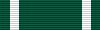
พระเจ้าฟุอาดที่ 2 แห่งอียิปต์

| สีพิเศษ = green
| ภาพ = ไฟล์:Fuad II 2015 Interview.jpg
| พระบรมนามาภิไธย =
| พระปรมาภิไธย =
| วันพระราชสมภพ = พระราชวังอับดีน ไคโร|กรุงไคโร ราชอาณาจักรอียิปต์
| วันสวรรคต =
| succession = รายพระนามพระมหากษัตริย์ราชวงศ์มูฮัมหมัดอาลี|พระมหากษัตริย์แห่งอียิปต์และซูดานองค์อธิปัตย์แห่งนิวเบีย, คูร์ดูฟาน และดาร์ฟูร์
| พระราชบิดา = พระเจ้าฟารูกที่ 1 แห่งอียิปต์
| พระราชมารดา = นาร์รีมาน ซาเดก
| พระมเหสี = ฟาดิลา ฟรองซ์ ปิการ์|โดมินิก ฟรองซ์ ปิการ์ (2519–2542)
| พระราชสวามี =
| พระราชโอรส/ธิดา = เจ้าชายมูฮัมหมัด อาลี เจ้าชายแห่งซาอิดเจ้าหญิงเฟาซียะห์-ลาติฟา แห่งอียิปต์เจ้าชายฟากห์รุดดินแห่งอียิปต์
| ราชวงศ์ = ราชวงศ์มูฮัมหมัดอาลี|มูฮัมหมัดอาลี
| ทรงราชย์ =
| พิธีบรมราชาภิเษก =
| reign = 26 กรกฎาคม 2495 – 18 มิถุนายน 2496 (324 วัน)
| predecessor = พระเจ้าฟารูกที่ 1 แห่งอียิปต์
| successor = การเลิกล้มราชาธิปไตย|ราชาธิปไตยถูกล้มล้าง|
| birth_style = พระราชสมภพ
พระเจ้าฟุอาดที่ 2 แห่งอียิปต์ (; พระราชสมภพ 16 มกราคม พ.ศ. 2495) เป็นพระมหากษัตริย์แห่งอียิปต์และซูดาน และองค์อธิปัตย์แห่งนูเบีย, คูร์ดูฟาน และดาร์ฟูร์ แห่งราชวงศ์มูฮัมหมัดอาลีองค์สุดท้าย โดยได้รับการสถาปนาเป็นกษัตริย์ขณะที่พระองค์มีพระชันษาเพียง 7 เดือน เนื่องจากพระราชบิดา คือ พระเจ้าฟารูกที่ 1 แห่งอียิปต์ ทรงประกาศสละราชสมบัติ
== พระราชประวัติ ==
พระเจ้าฟุอาดที่ 2 แห่งอียิปต์ เสด็จพระราชสมภพเมื่อวันที่ 16 มกราคม พ.ศ. 2495 ณ พระราชวังอับดีน ไคโร|กรุงไคโร ประเทศอียิปต์ เป็นพระราชโอรสในพระเจ้าฟารูกที่ 1 แห่งอียิปต์ และนาร์รีมาน ซาเดก|อดีตสมเด็จพระราชินีนาร์รีมานแห่งอียิปต์ พระองค์มีพระนามาภิไธยเดิม เจ้าชายอะห์มัด ฟุอาด () พระองค์มีพระเชษฐภคินีต่างพระมารดาคือ เจ้าหญิงเฟริยาล ฟารูก แห่งอียิปต์|เจ้าหญิงเฟริยาลแห่งอียิปต์, เจ้าหญิงเฟาซียะห์ ฟารูก แห่งอียิปต์|เจ้าหญิงเฟาซียะห์แห่งอียิปต์ และเจ้าหญิงฟาดียะ ฟารูก แห่งอียิปต์|เจ้าหญิงฟาดียะแห่งอียิปต์ ตามลำดับ นอกจากนี้ยังมีพระอนุชาต่างบิดาคือ นายอะกรัม อดัม อาเหม็ด นาจีบ
== ขึ้นครองราชย์ ==
หลังเกิดความยุ่งยากเกี่ยวกับการปกครองของอียิปต์ เนื่องจากประชาชนเริ่มไม่พอใจในการปกครองของพระเจ้าฟารูกที่ 1 แห่งอียิปต์ เนื่องจากในช่วงนั้นมีการฉ้อราษฎร์บังหลวงในเหล่าข้าราชการ บางพวกใช้อำนาจหน้าที่ของตนสร้างความร่ำรวยแก่ตนเอง ขณะที่เหล่าราษฎรอยู่อย่างลำบากยากจน แต่ราชสำนักและเหล่าข้าราชการกลับใช้ชีวิตอย่างหรูหราฟุ่มเฟือย สร้างความไม่พอใจแก่เหล่าพสกนิกรทั้งหลาย จนวันที่ 23 กรกฎาคม พ.ศ. 2495 กลุ่มขบวนการ Free Officers Movement ภายใต้การนำของมุฮัมมัด นะญีบ และญะมาล อับดุนนาศิร ได้กระทำการรัฐประหารใน พ.ศ. 2495 โดยบังคับให้พระองค์สละราชสมบัติ โดยทันทีทันใดหลังจากการสละราชสมบัติของพระเจ้าฟารูก ก็ได้มีการยกเจ้าชายอะห์มัด ฟุอาด พระราชโอรสของพระเจ้าฟารูกที่ยังเป็นทารกอยู่เสด็จขึ้นครองราชย์ขึ้นเป็น พระเจ้าฟุอาดที่ 2 แห่งอียิปต์
แต่เนื่องจากพระเจ้าฟุอาดที่ 2 แห่งอียิปต์ยังทรงพระเยาว์มาก ในรัชสมัยของพระองค์จึงมีผู้สำเร็จราชการแทนพระองค์คือ เจ้าชายมูฮัมหมัด อับดุล โมนีม (Prince Muhammad Abdul Moneim) ซึ่งเป็นพระสวามีของเจ้าหญิงฟาติมา เนสลิชาห์|เจ้าหญิงเนสลิชาห์แห่งจักรวรรดิออตโตมัน
โดยพระเจ้าฟารูกทรงคิดว่าหากพระองค์สละราชสมบัติแล้ว อาจจะทำให้กลุ่มนักปฏิวัติและผู้ต่อต้านระบอบราชาธิปไตยภายในประเทศยุติการเคลื่อนไหวและนำความสงบสุขกลับเข้ามาในอียิปต์อีกครั้ง และยังทรงเชื่อว่ายุวกษัตริย์พระองค์น้อยองค์นี้จะสามารถยุติความรุนแรงภายในอียิปต์และซูดานได้ แต่โชคไม่ดีที่สิ่งที่พระเจ้าฟารูกต้องการนั้นไม่เป็นอย่างที่พระองค์หวังไว้เลยพระเจ้าฟุอาดที่ 2 แห่งอียิปต์ได้ถูกปลดจากการเป็นยุวกษัตริย์หลังจากที่พระองค์ทรงครองราชย์ได้ 324 วัน และภายหลังจากการลงจากราชบัลลังก์ ประเทศอียิปต์จึงได้เปลี่ยนแปลงการปกครองเป็นสาธารณรัฐ และพระองค์ได้เสด็จลี้ภัยไปยังประเทศสวิตเซอร์แลนด์ และใช้ชีวิตอยู่ที่นั้น
== อภิเษกสมรส ==
พระเจ้าฟุอาดที่ 2 แห่งอียิปต์ เมื่อเจริญวัยแล้ว พระองค์ได้เริ่มต้นความสัมพันธ์กับฟาดิลา ฟรองซ์ ปิการ์|นางสาวโดมินิก ฟรองซ์ ปิการ์ (สกุลเดิม โลบ) ธิดาของนายโรเบร์ โลบ และนางปอล มาเดอแลน ปิการ์ โดยได้รู้จักกันครั้งแรกใน พ.ศ. 2519 ครั้งแรกที่พระราชวังโมนาโก โดยต่อมาภายหลังทั้งสองพระองค์ได้อภิเษกสมรสกันเมื่อวันที่ 16 เมษายน พ.ศ. 2519 ที่ปารีส|กรุงปารีส แม้ว่าพระองค์จะอภิเษกสมรสภายหลังจากที่พระเจ้าฟุอาดที่ 2 พระสวามีลงจากราชบัลลังก์แล้ว แต่พระองค์ยังได้รับการแต่งตั้งเป็นสมเด็จพระราชินีแห่งอียิปต์ โดยได้เปลี่ยนมานับถือศาสนาอิสลาม และเปลี่ยนพระนามเป็น ฟาดิลา
แต่ภายหลังหลังจากการครองคู่กันมาเป็นเวลานานพระราชินีฟาดิลา และพระเจ้าฟุอาดที่ 2 ได้หย่าจากกันใน พ.ศ. 2539 โดยใน พ.ศ. 2542 พระราชินีฟาดิลาได้ดำรงอิสริยยศเป็น เจ้าฟ้าหญิงฟาดิลาแห่งอียิปต์ Time Monday, Oct. 17, 1977 แต่อย่างไรก็ตามทั้งสองพระองค์ก็มีพระโอรสและพระธิดาด้วยกัน 3 พระองค์ ได้แก่ EGYPT
*เจ้าชายมูฮัมหมัด อาลี เจ้าชายแห่งซาอิด (เกิด 5 กุมภาพันธ์ พ.ศ. 2522 –)
*เจ้าหญิงเฟาซียะห์-ลาติฟา แห่งอียิปต์ (เกิด 12 กุมภาพันธ์ พ.ศ. 2525 –)
*เจ้าชายฟากห์รุดดินแห่งอียิปต์ (เกิด 25 สิงหาคม พ.ศ. 2530 –)
== พระเกียรติยศ ==
=== พระอิสริยยศ ===
* "ฮิสรอยัลไฮนิส" เจ้าชายอะห์มัด ฟุอาด เจ้าชายแห่งซาอิด (16 มกราคม – 26 กรกฎาคม พ.ศ. 2495)
* "ฮิสมาเจสตี" พระเจ้าฟุอาดที่ 2 แห่งอียิปต์ (26 กรกฎาคม พ.ศ. 2495 – 18 มิถุนายน พ.ศ. 2496)
* "ฮิสรอยัลไฮนิส" เจ้าชายอะห์มัด ฟุอาด ฟารูก (18 มิถุนายน พ.ศ. 2496 – ปัจจุบัน)
=== เครื่องราชอิสริยาภรณ์ ===
* ไฟล์:Ord.Nishan-i-Pakistan.ribbon.gif|80px เครื่องราชอิสริยาภรณ์แห่งมูฮัมหมัดอาลี
* ไฟล์:Orden Nila rib.gif|80px เครื่องราชอิสริยาภรณ์แห่งไนล์
== พระราชตระกูล ==
==อ้างอิง==
*
*
* Egyptian Royalty by Ahmed S. Kamel, Hassan Kamel Kelisli-Morali, Georges Soliman and Magda Malek.
* L'Egypte D'Antan... Egypt in Bygone Days by Max Karkegi.
== อ่านเพิ่ม ==
*
== แหล่งข้อมูลอื่น ==
* Egyptian Royalty by Ahmed S. Kamel, Hassan Kamel Kelisli-Morali, Georges Soliman and Magda Malek
* L'Egypte D'Antan... Egypt in Bygone Days by Max Karkegi
หมวดหมู่:บุคคลที่เกิดในปี พ.ศ. 2495
หมวดหมู่:บุคคลที่ยังมีชีวิตอยู่
หมวดหมู่:พระมหากษัตริย์อียิปต์
หมวดหมู่:ชาวอียิปต์เชื้อสายกรีก
หมวดหมู่:ชาวอียิปต์เชื้อสายฝรั่งเศส
หมวดหมู่:ชาวอียิปต์เชื้อสายแอลเบเนีย
หมวดหมู่:ชาวอียิปต์เชื้อสายตุรกี
หมวดหมู่:ชาวอียิปต์เชื้อสายเซอร์แคเซีย
หมวดหมู่:มุสลิมชาวอียิปต์
หมวดหมู่:ราชวงศ์มูฮัมหมัดอาลี
หมวดหมู่:พระมหากษัตริย์ที่ขึ้นครองราชย์ขณะทรงพระเยาว์ในสมัยใหม่
หมวดหมู่:บุคคลจากไคโร
หมวดหมู่:ผู้อ้างสิทธิในราชบัลลังก์ขณะทรงพระเยาว์
หมวดหมู่:พระเจ้าฟารูกแห่งอียิปต์